Sandra Espinet

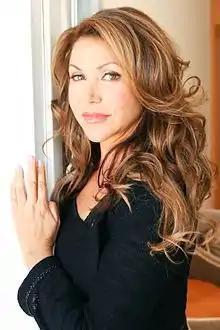
Sandra Kathleen Espinet

Sandra Espinet (born October 31, 1964, in Trinidad and Tobago) is a luxury interior designer who resides in and has offices in both San José del Cabo, Mexico and Los Angeles, California.